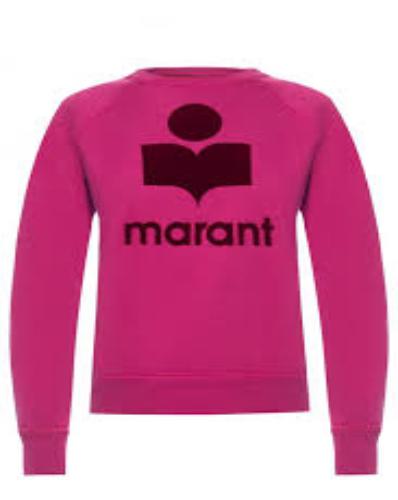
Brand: Isabel Maran-1
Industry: Clothes